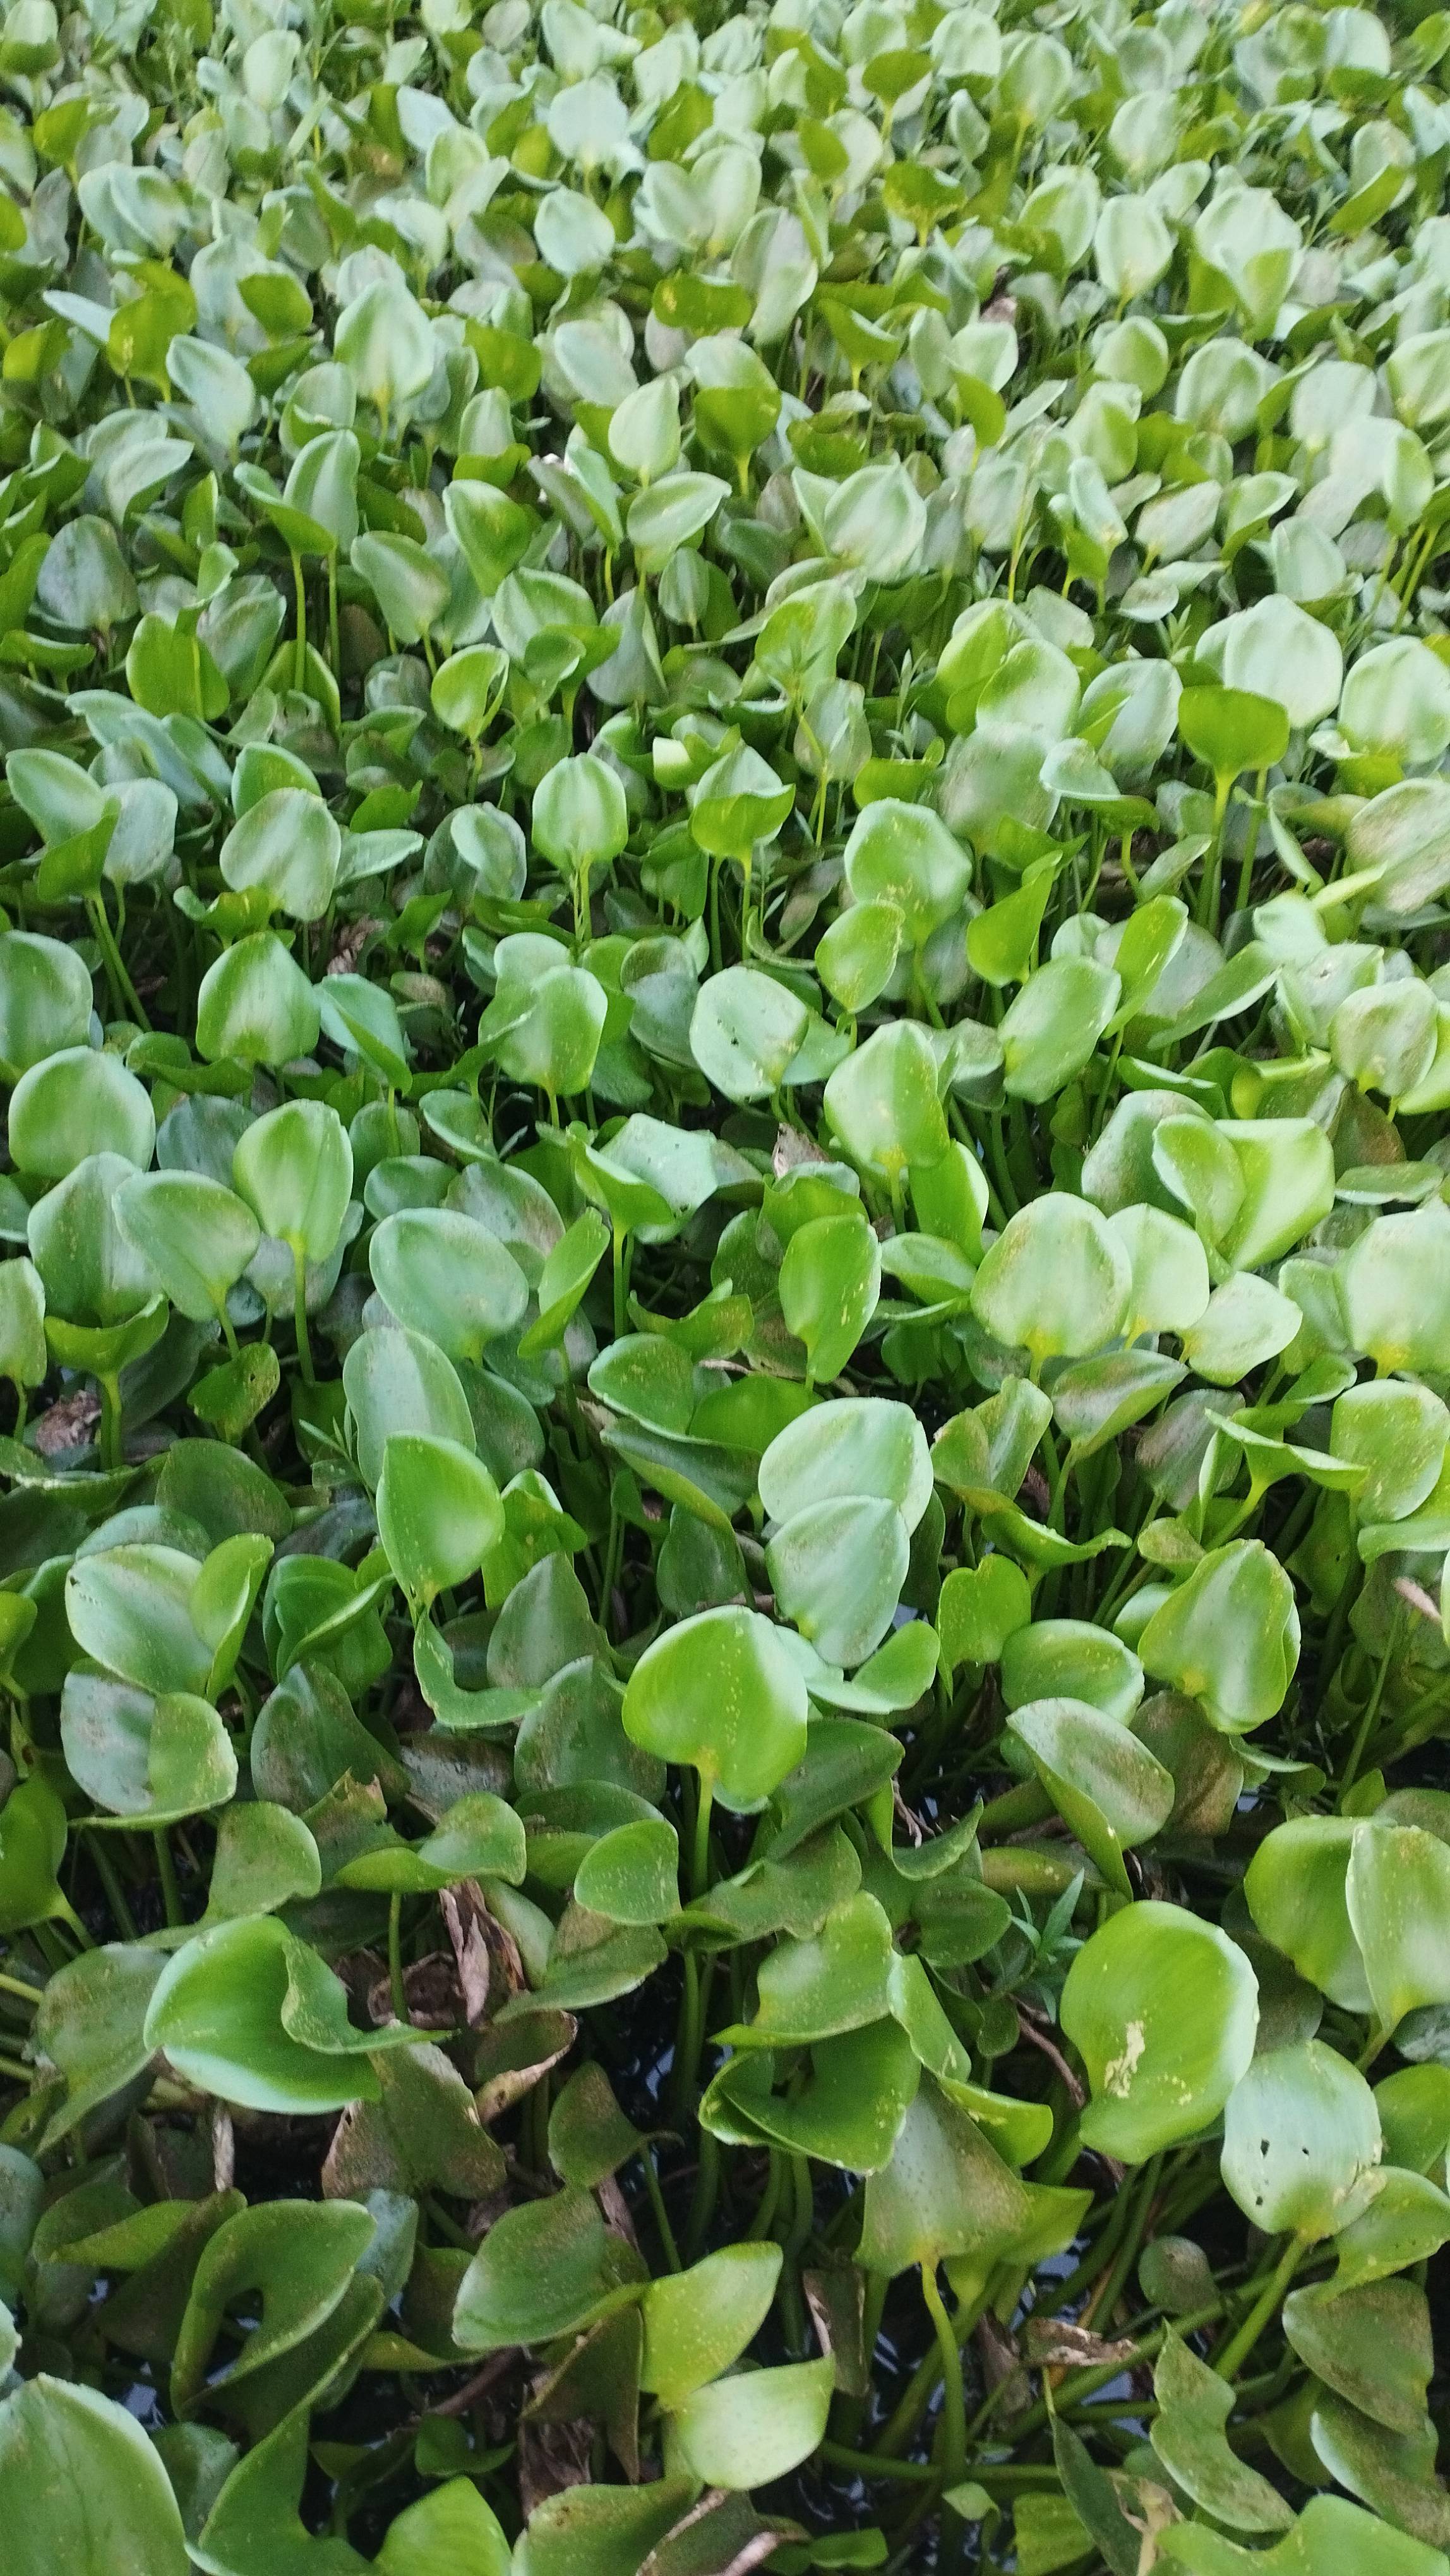
Species: Common Water Hyacinth (Eichornia crassipes)